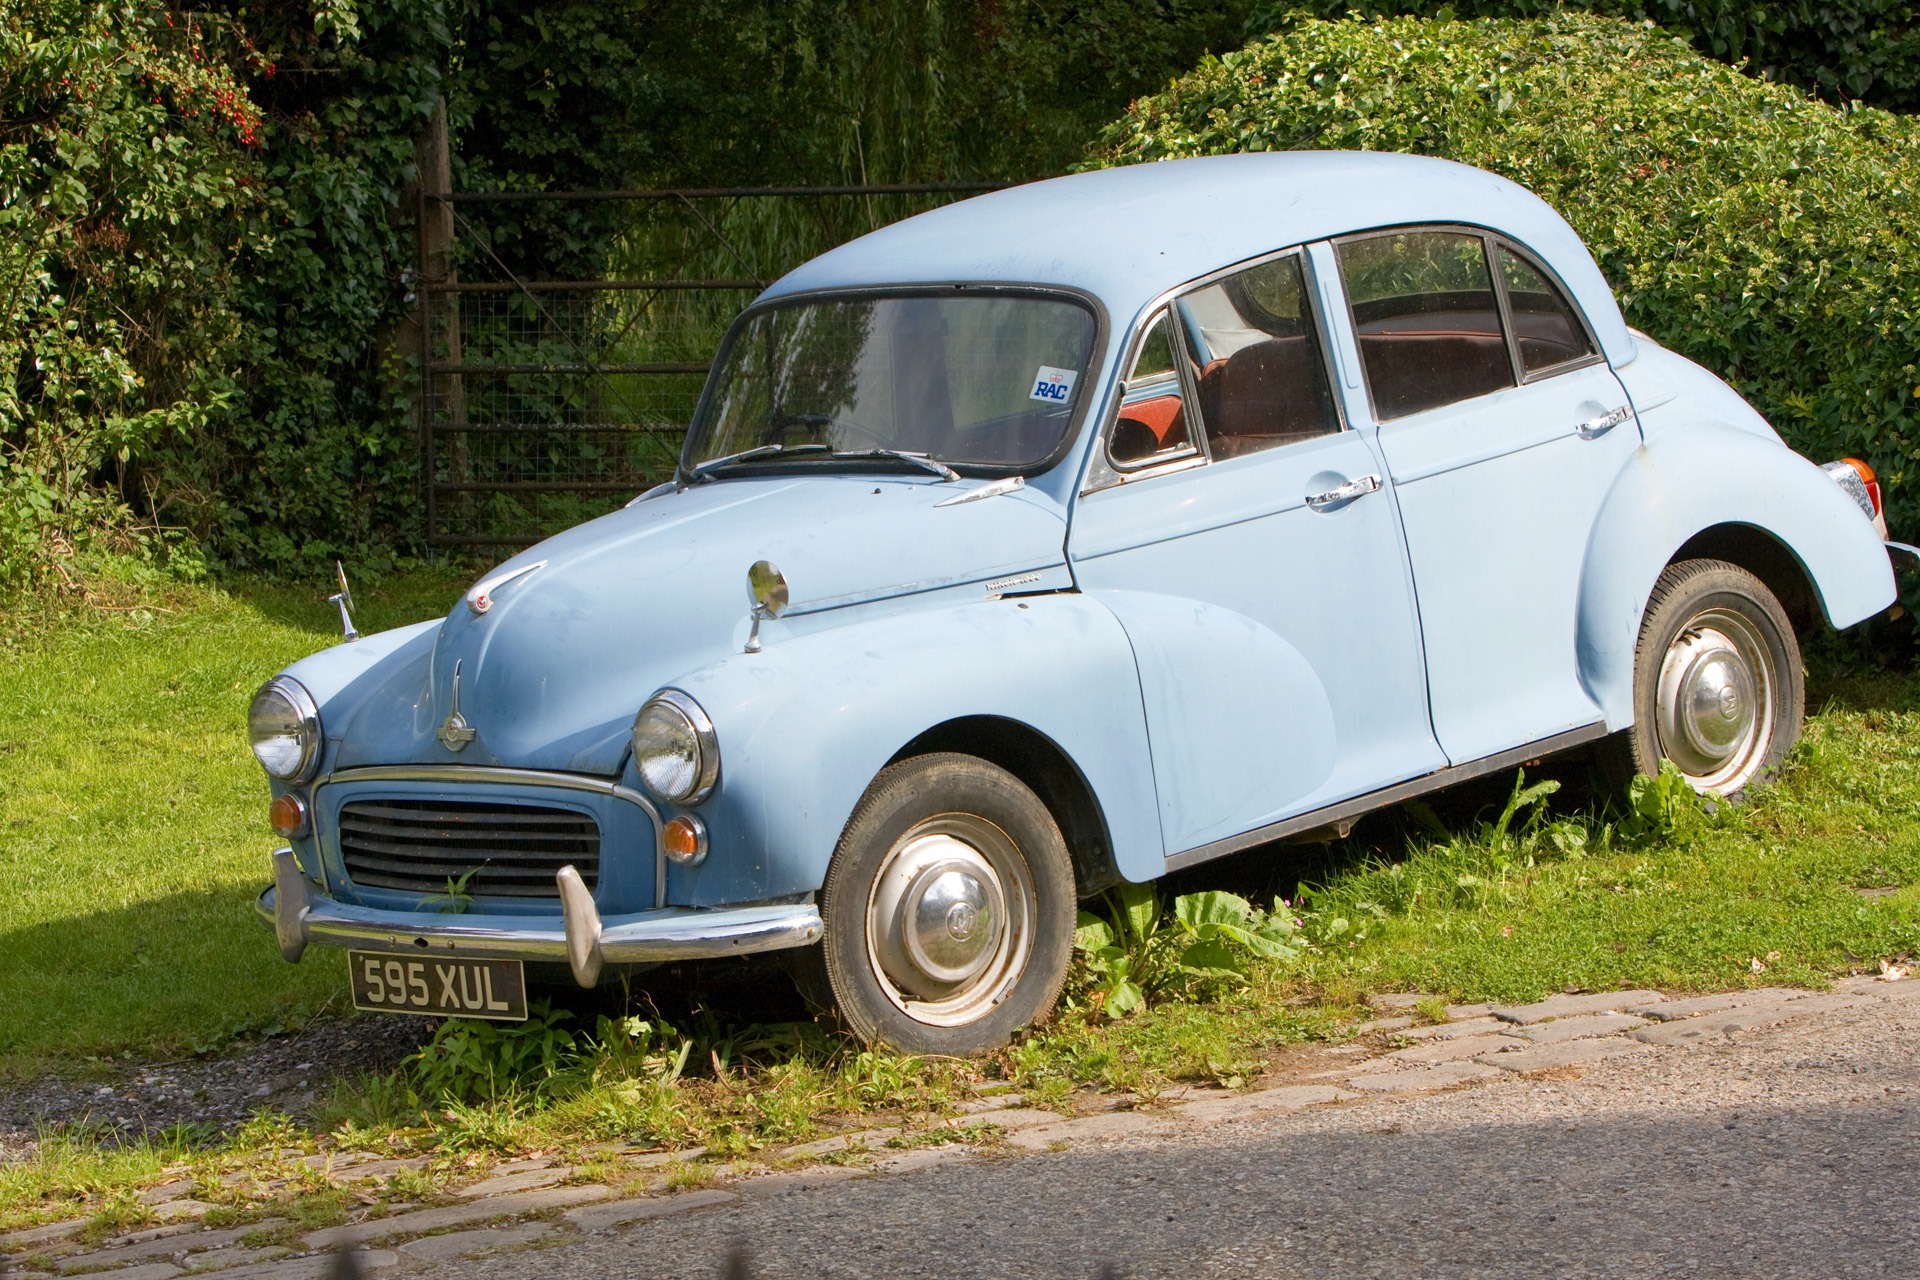
car, vintage, automobile, old, transport, vehicle, blue, classic car, motor vehicle, vintage car, sedan, antique car, morris minor, land vehicle, volkswagen beetle, automobile make, compact car, mid size car